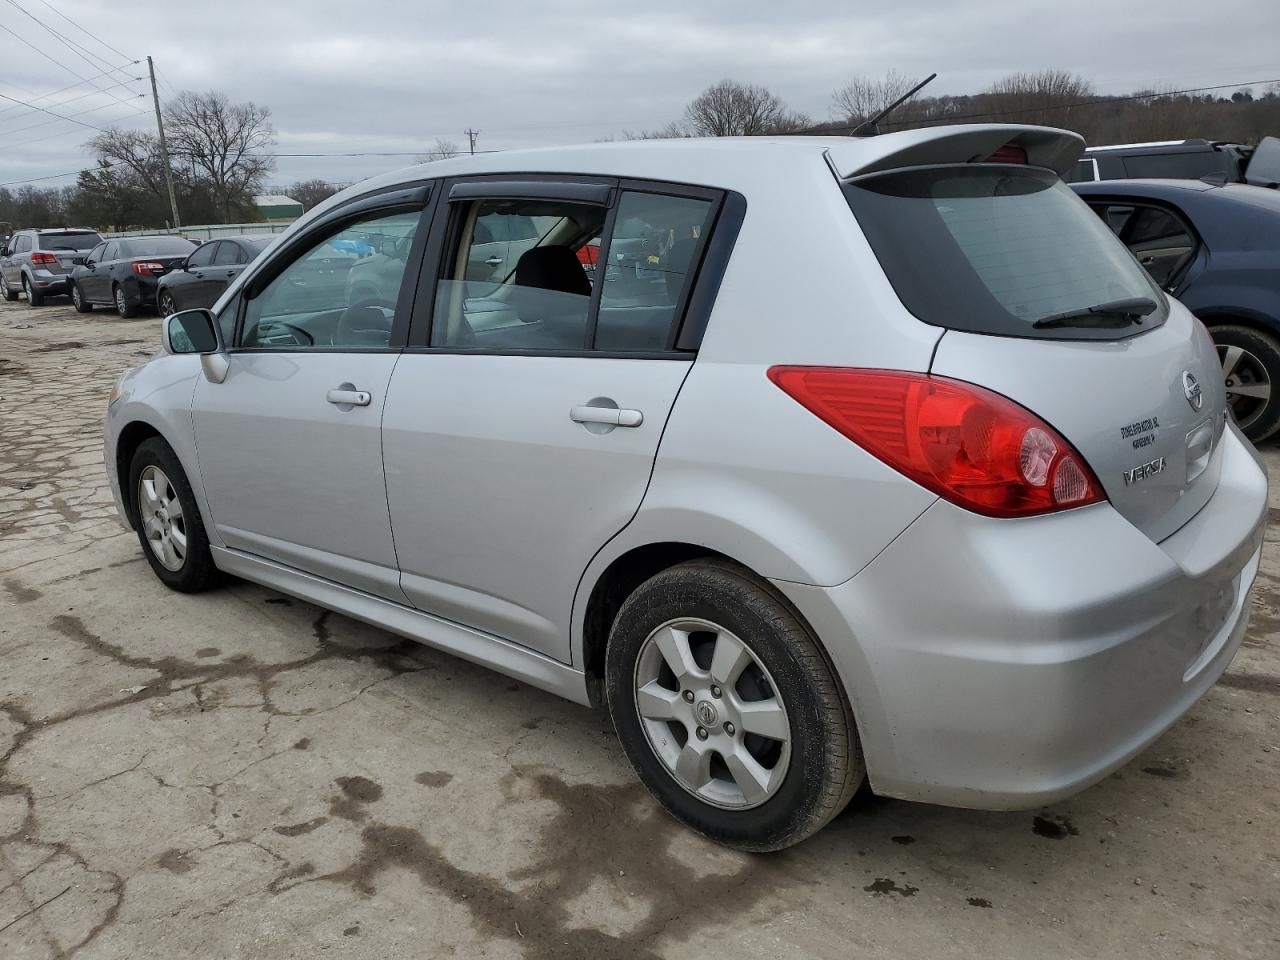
Aucun dommage détecté.
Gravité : aucun